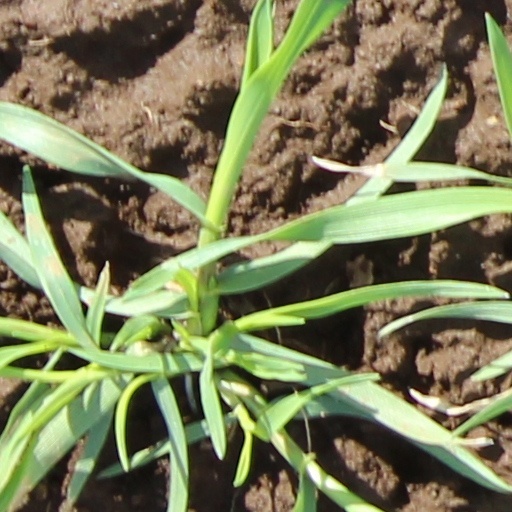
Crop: wheat